Aberdeen F.C.–Rangers F.C. rivalry

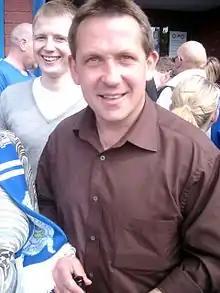
Billy Dodds played for both clubs in the 1990s

Rangers eliminated Aberdeen from the early stage of knockout competitions twice in quick succession (1990–91 Scottish League Cup, 1991–92 Scottish Cup) on their way to winning them, and both the 1992 Scottish League Cup final and the 1993 Scottish Cup final finished Rangers 2, Aberdeen 1. Aberdeen supporters' frustration at the situation occasionally manifested as acts of violence, with Ally McCoist having a golf ball impregnated with nails thrown at him during a fixture at Pittodrie in 1993, and Mark Hateley being assaulted as he left Aberdeen's stadium following a match the following year. For their part, Rangers fans attacked a car containing Willie Miller's family as it was driven up to the stadium for the 1993 Scottish Cup final, having observed the Aberdeen badge on its windscreen.